Fellhorn Lift

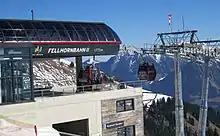
Station entrance at the top station of the new Fellhorn Lift

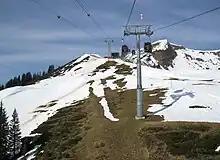
Left: the lower section of the old Fellhornbahn. Right: the new facility

The Fellhorn Lift is a gondola lift, and two-section cable car, in the German Alps that runs from Birgsautal in Oberstdorf to the peak of the Fellhorn – 1,967 metres above sea level (NN).